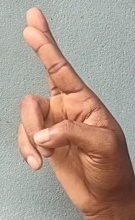
ASL sign: R